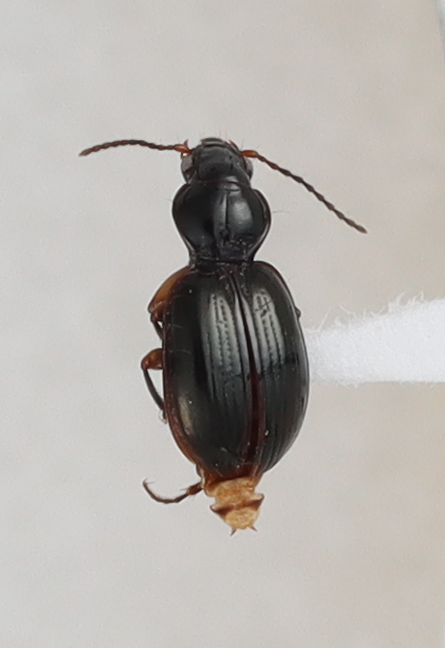
Scientific name: Mecyclothorax konanus
Plot: 14
Trap: W
Collected: 20220504